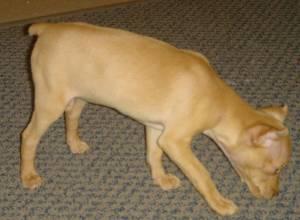
Breed: miniature pinscher